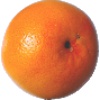
Label: Grapefruit Pink 1